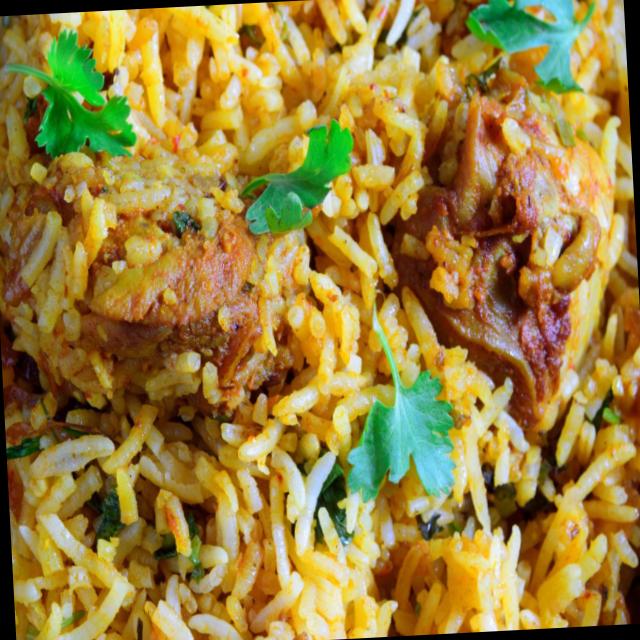
Dish: biryani